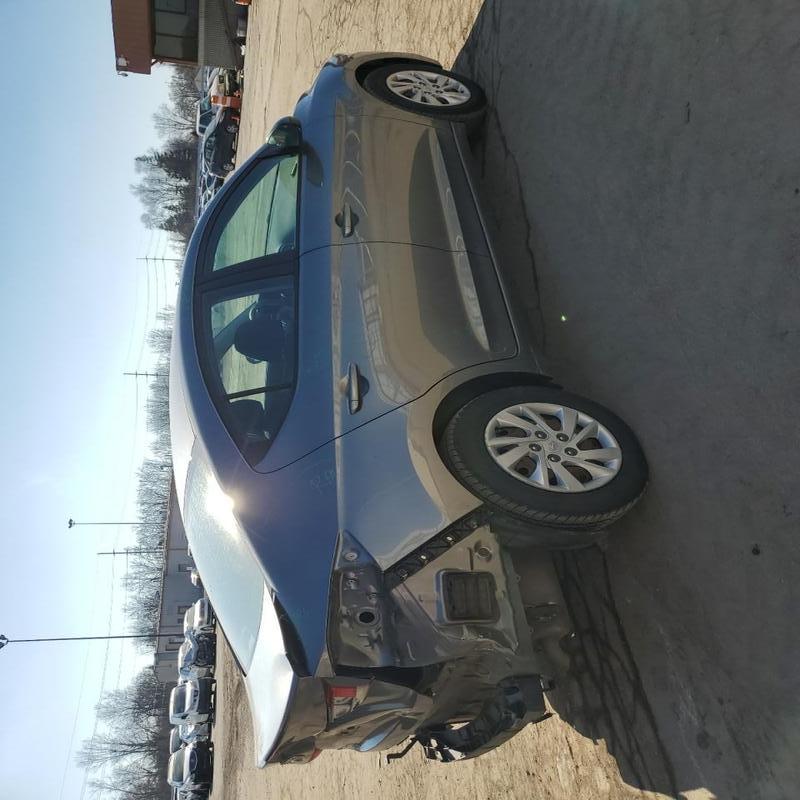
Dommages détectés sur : aile avant droite, porte avant droite, porte arrière droite, aile arrière droite, malle, feu arrière droit, feu arrière gauche, pare-choc arrière, plaque d'immatriculation arrière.
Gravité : majeur